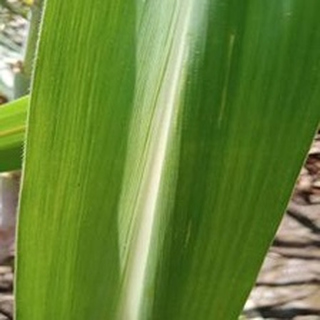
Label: healthy_sugarcane